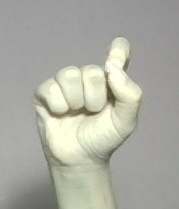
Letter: fa